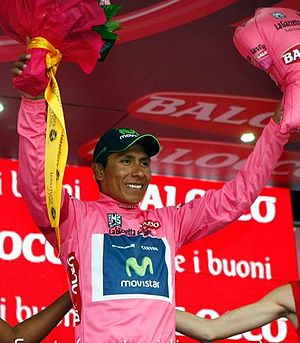
Nairo Quintana
Nairo Alexander Quintana Rojas er en professionel colombiansk cykelrytter, som cykler for ProTour cykelholdet, Arkéa-Samsic. Han er bjergrytter, men til forskel fra de fleste andre colombianske cykelryttere kører han også en udmærket enkeltstart. Han cyklede sig direkte ind i verdenseliten i 2013, hvor han blev nr. 2 i det franske etapeløb, Tour de France, og vandt samtidig også både bjerg- og Ungdomstrøjen.